Black Veil Brides

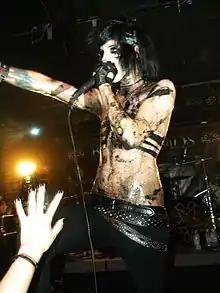
Andy Biersack performing in Cleveland with Black Veil Brides in 2010

The group's debut album "We Stitch These Wounds" was released July 20, 2010, and sold over 10,000 copies in its first week, ranking at No. 36 on the "Billboard" Top 200 chart, and No. 1 on the "Billboard" Independent chart. Shortly after the album's release, Sandra Alvarenga was replaced by Christian "CC" Coma. In late 2010, Black Veil Brides went on tour with bands The Birthday Massacre, Dommin and Aural Vampire.